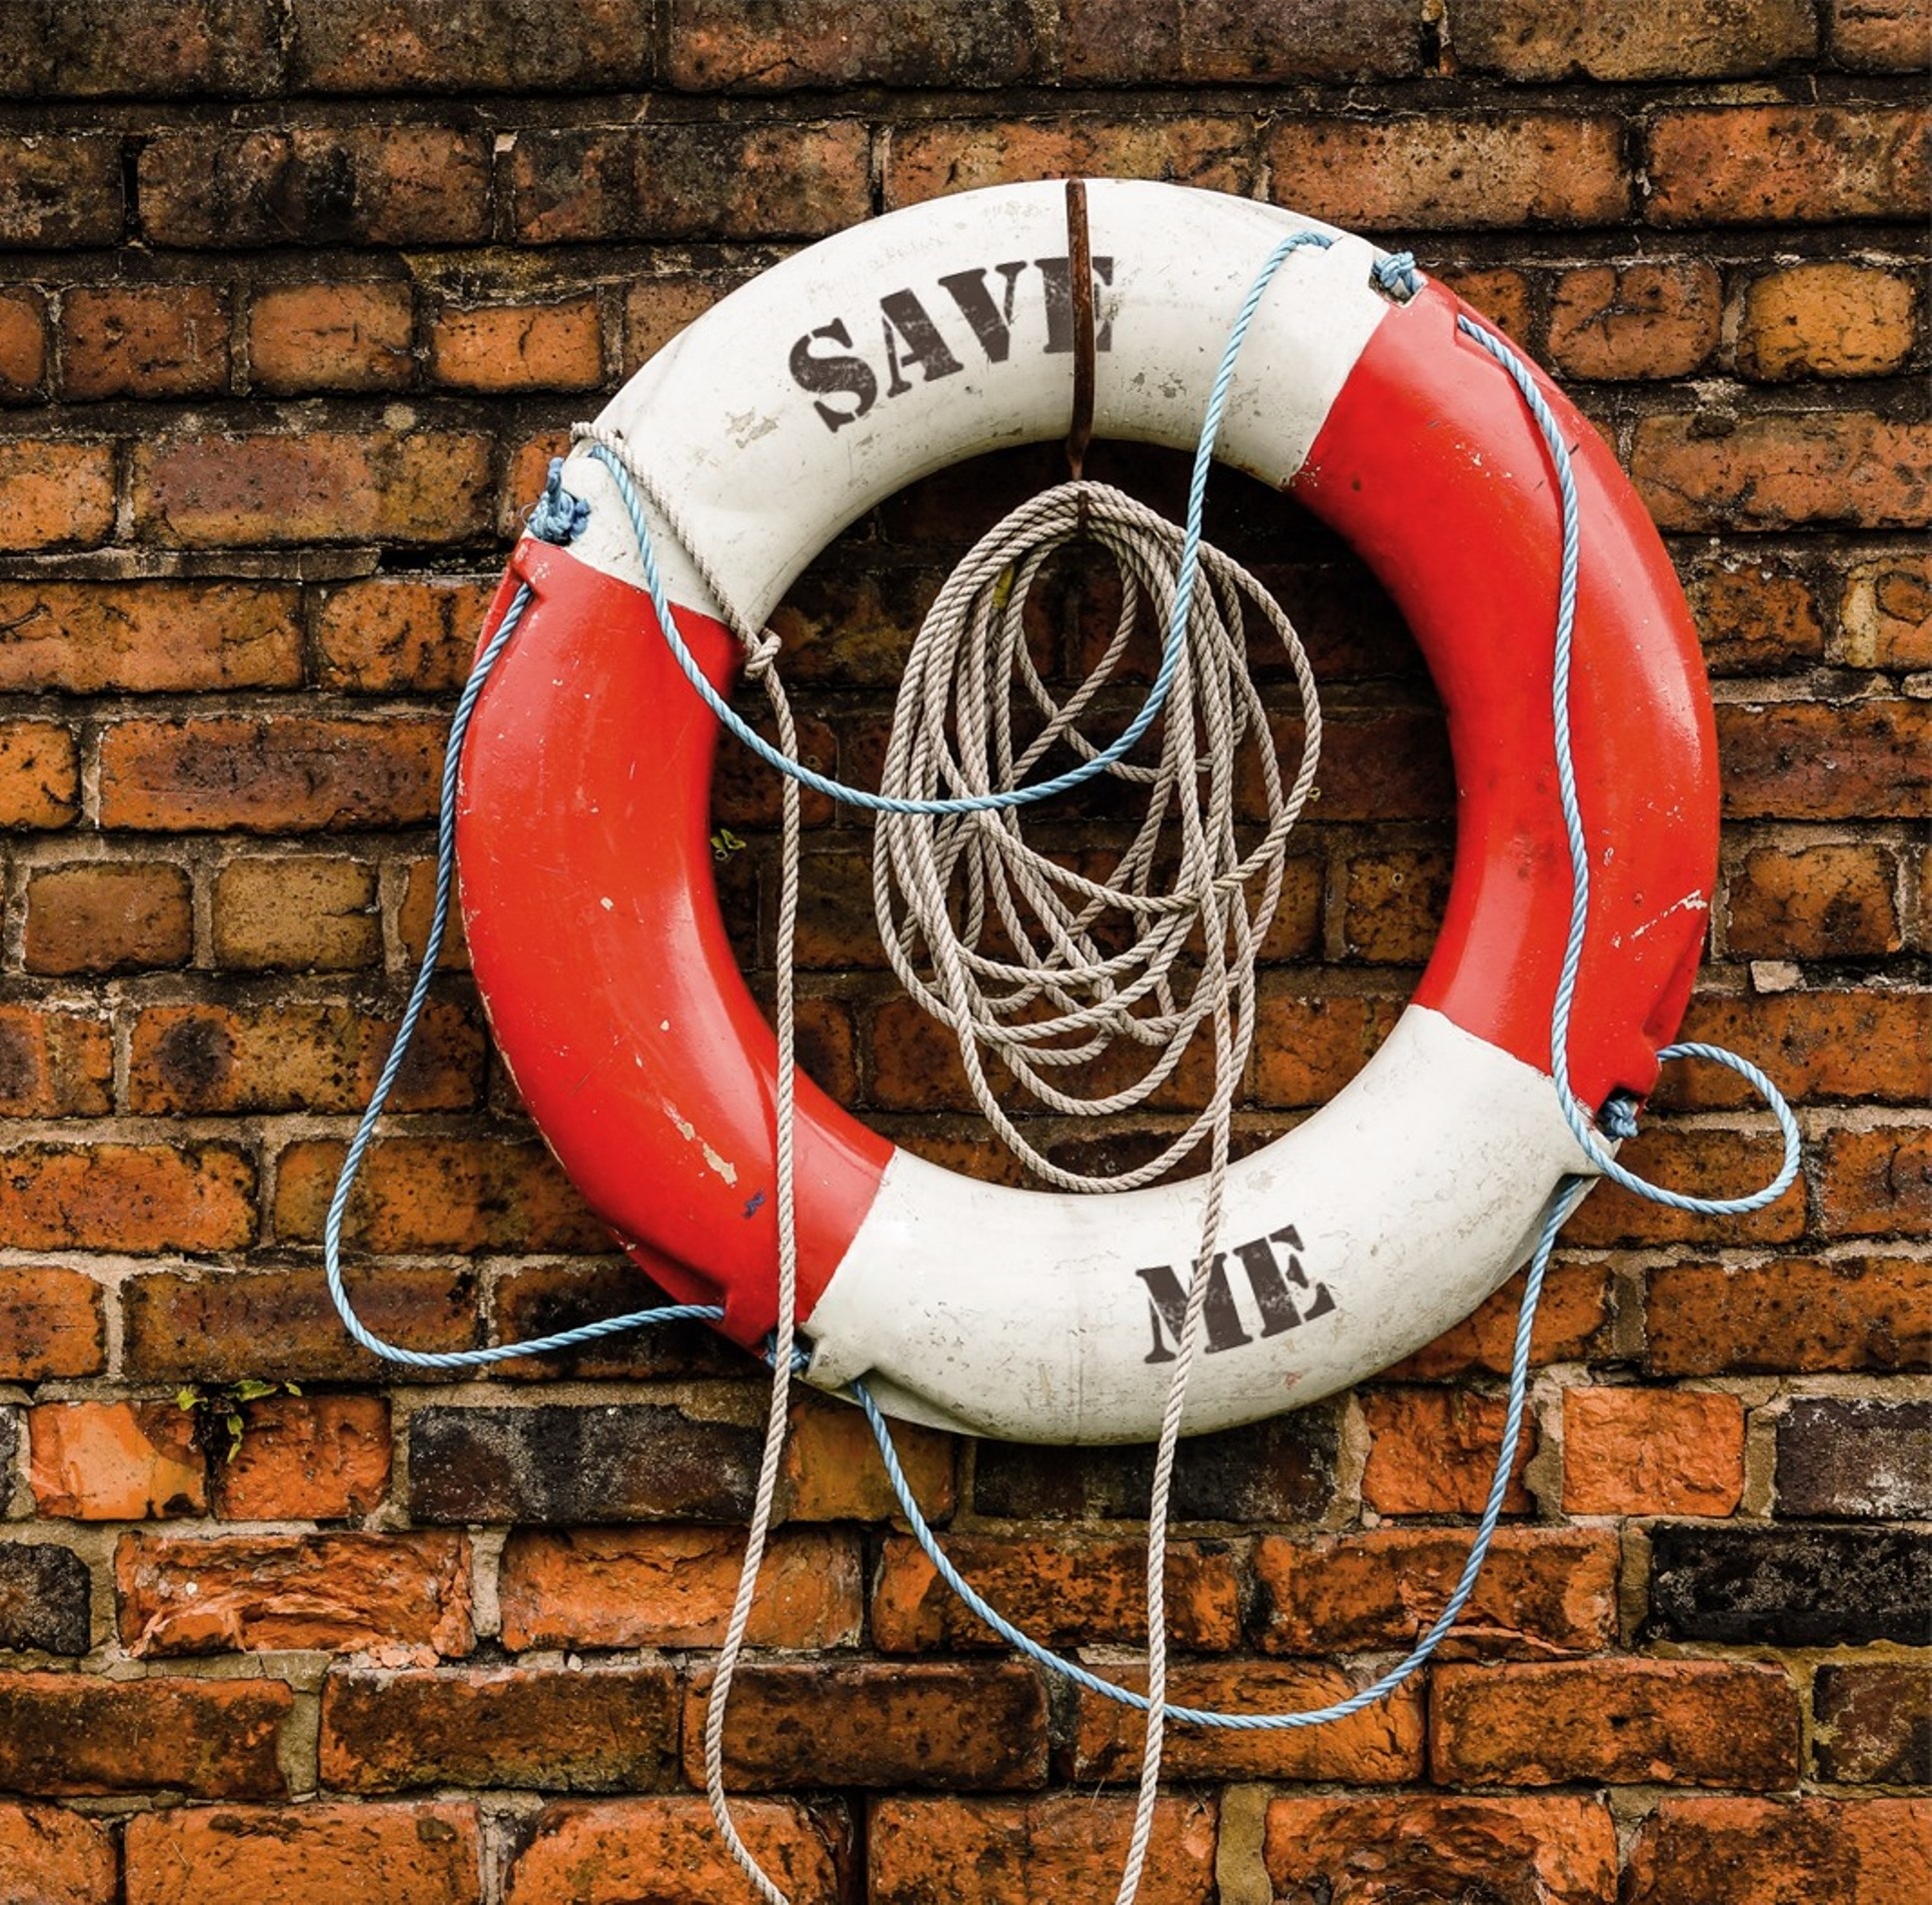
rope, people, white, number, old, sign, red, symbol, care, circle, christmas decoration, help, me, background, circular, bricks, ball, wallpaper, hope, hang, icon, information, idea, body, save, support, lifebuoy, need, symbolic, assistance, helpful, spherical, aid, assist, helping hands, personal flotation device, life saving swimming tube, save me, saving tube, help icon